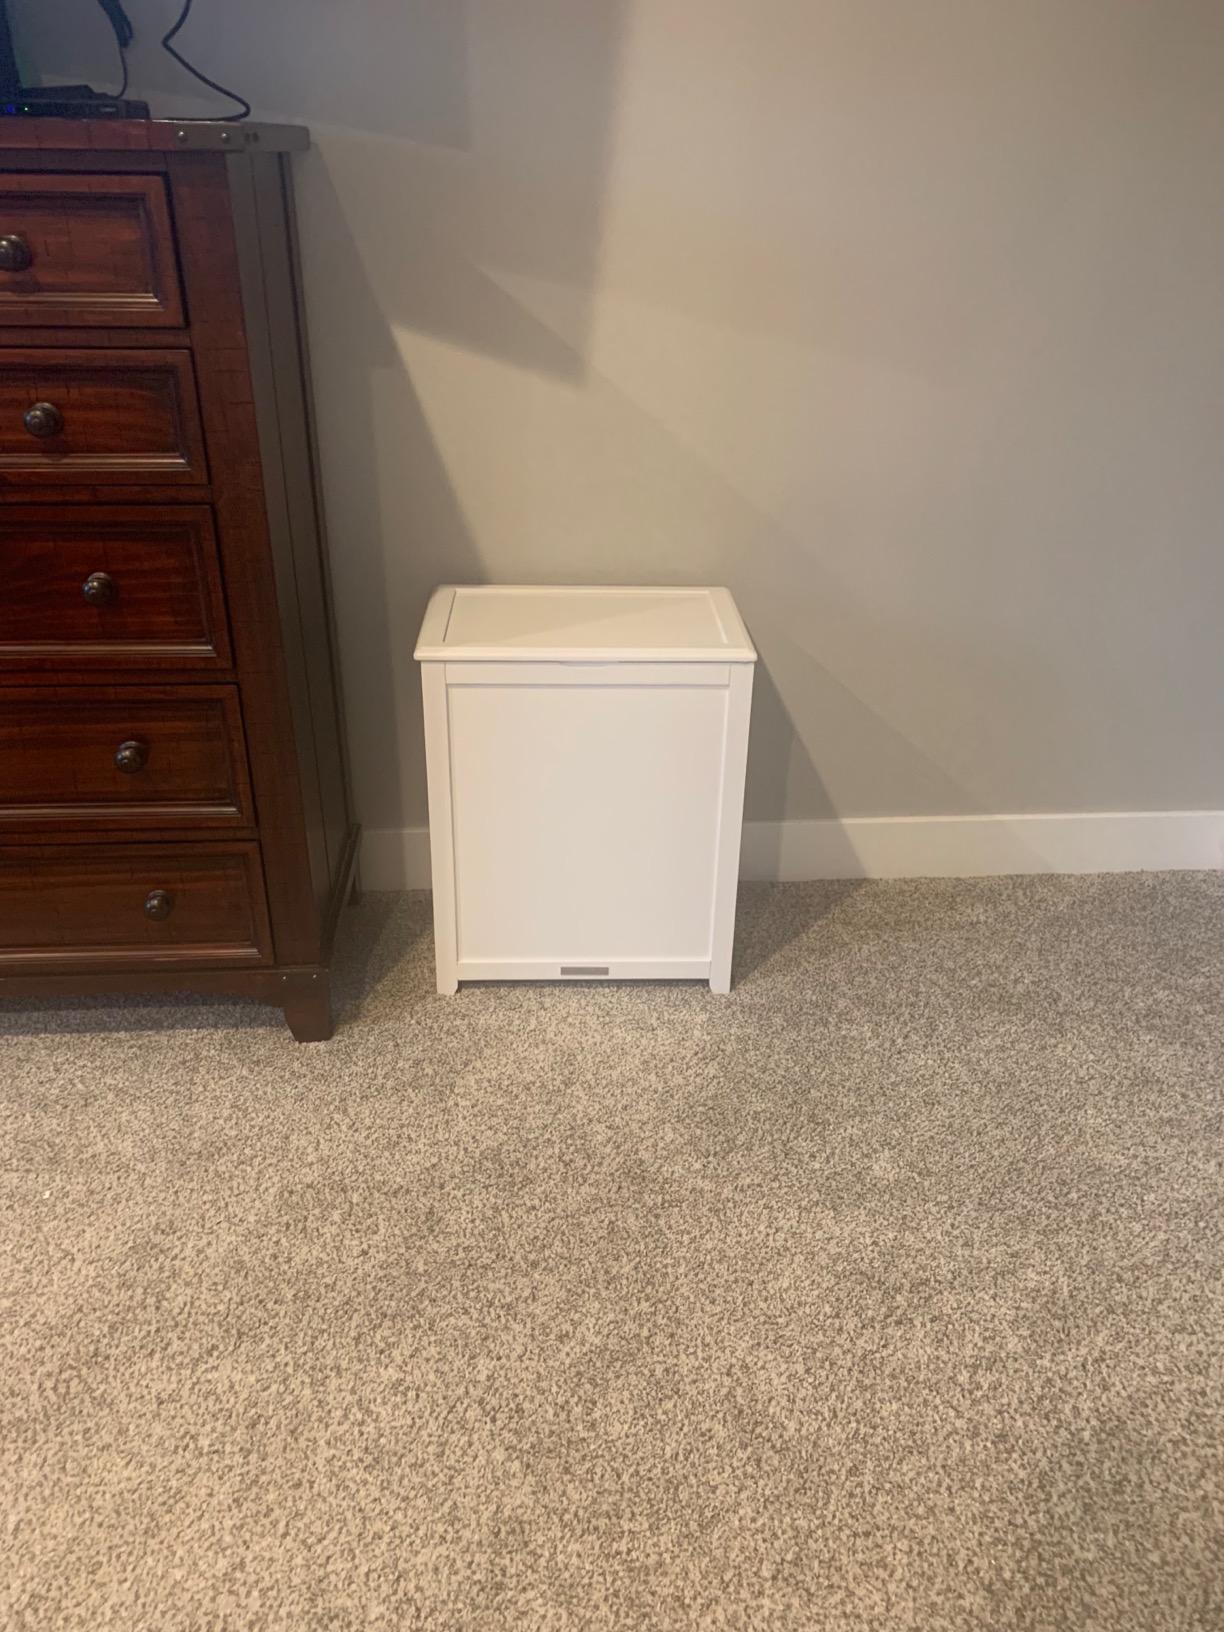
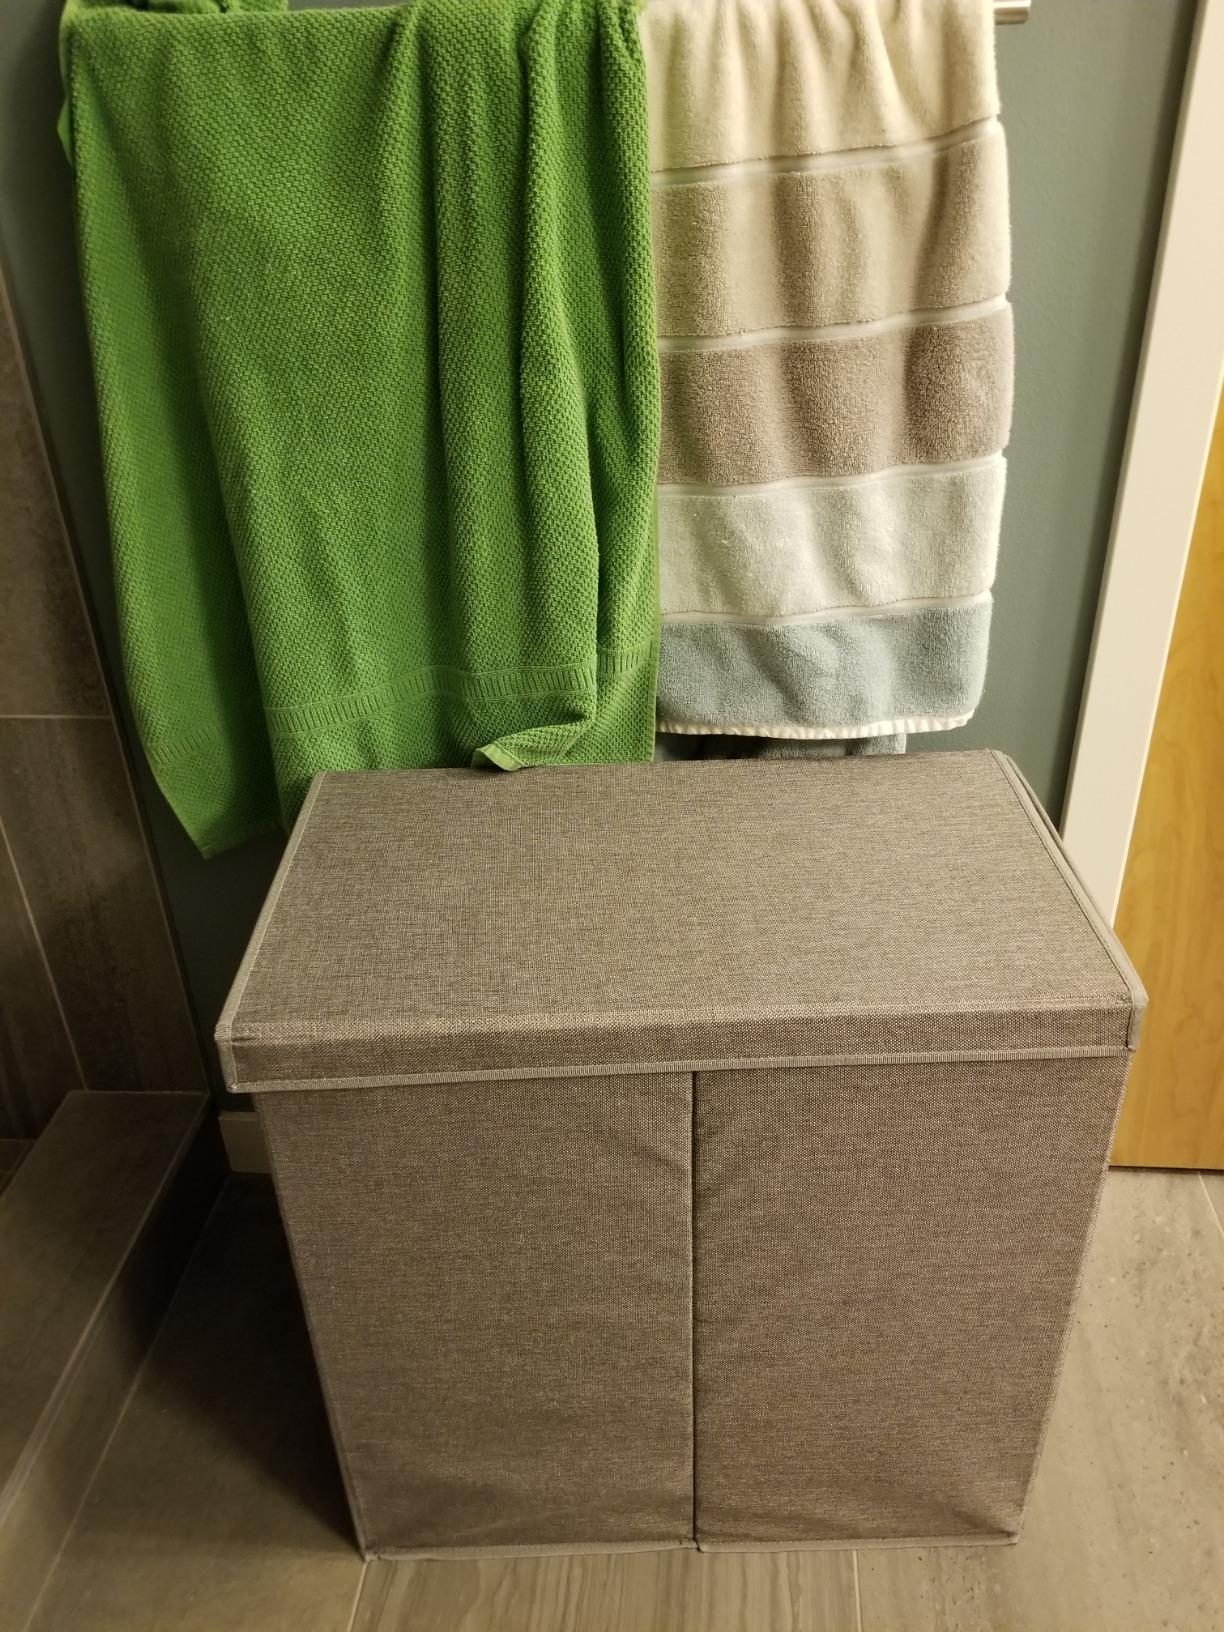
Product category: items_hamper
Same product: no